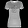
Label: T - shirt / top